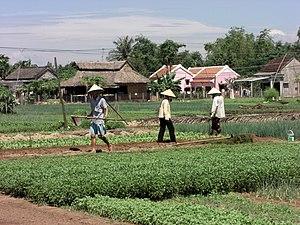
Travaux des champs